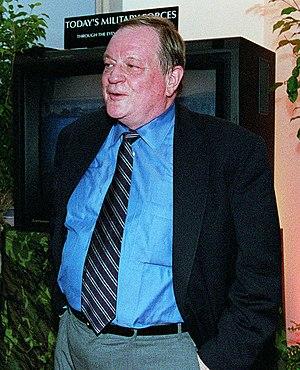
Richard Schickel, né le 10 février 1933 à Milwaukee et mort le 18 février 2017 à Los Angeles, est un auteur et journaliste américain spécialisé dans les reportages et les biographies du monde du cinéma hollywoodien.